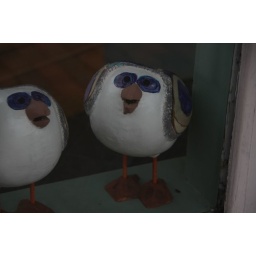
bird sculptures in the window that Robin liked